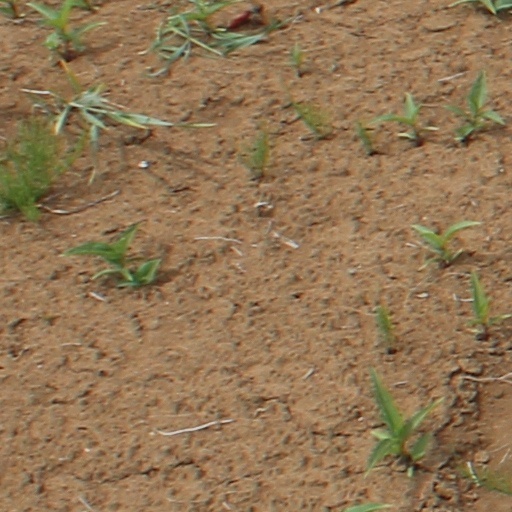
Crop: wheat